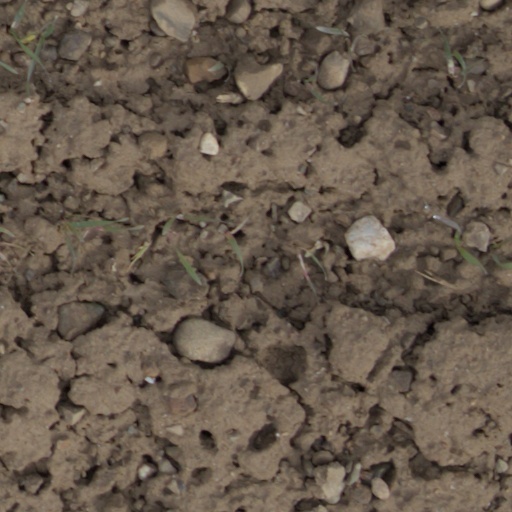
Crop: wheat